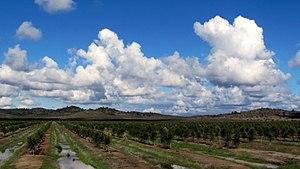
Paredones est une commune du Chili faisant partie de la province Cardenal Caro, elle-même rattachée à la région O'Higgins.. En 2012, sa population s'élevait à 6 108 habitants. La superficie de la commune est de 562 km². La commune a été créée en 1845. Paredones se trouve dans une zone de collines basses de la Cordillère de la Costa à environ 185 kilomètres au sud-ouest de la capitale Santiago et 66 kilomètres au sud-est de Pichilemu capitale de la Province Cardenal Caro. La commune dispose d'une façade maritime sur l'Océan Pacifique comportant un petit village de villégiature Bucalemu à l'embouchure du rio Estero Paradones. La population était majoritairement rurale en 2006. La principale production agricole est le quinoa.